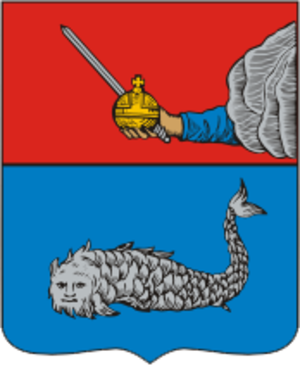
Kola est une ville de l'oblast de Mourmansk, en Russie, et le chef-lieu administratif du raïon de Kola. C'est la ville la plus ancienne de la péninsule de Kola. Sa population s'élevait à 9 681 habitants au en 2019. Elle est dépassée par Mourmachi qui est la ville la plus peuplée du raïon.